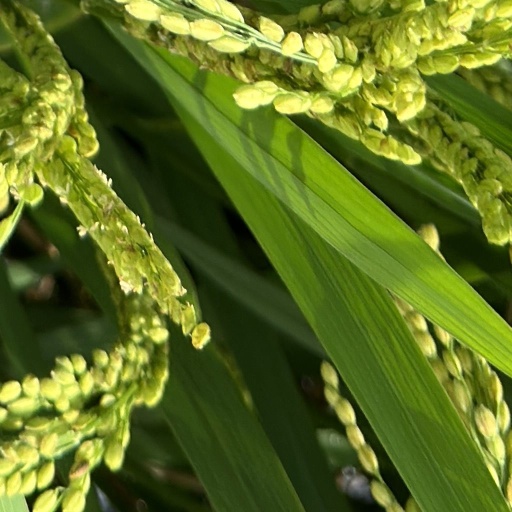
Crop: rice